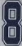
Number: 8